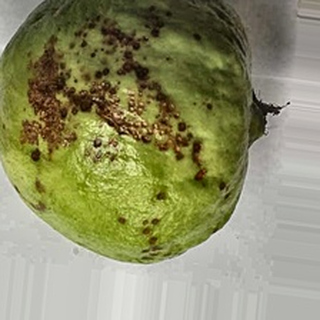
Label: guava_anthracnose